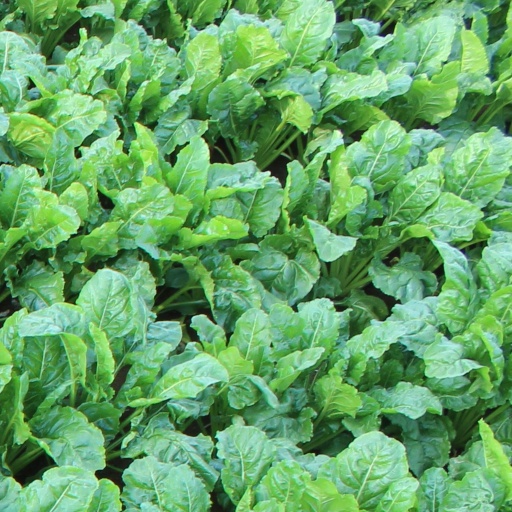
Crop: sugar beet